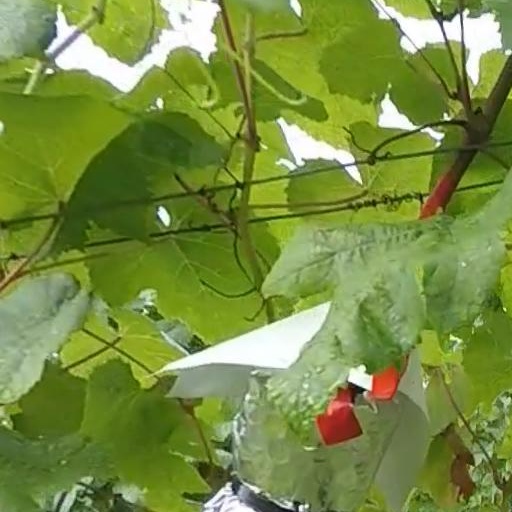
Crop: grape